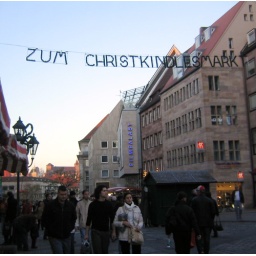
zum christkindermarkt sign over street in Nuremberg, gd